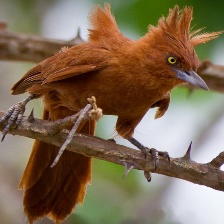
Species: CAATINGA CACHOLOTE
Scientific name: PSEUDOSEISURA CRISTAT